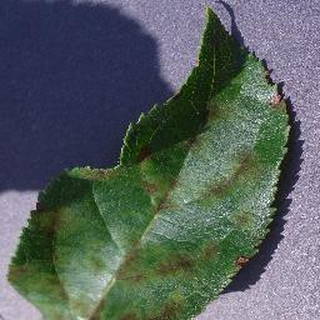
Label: apple_apple_scab